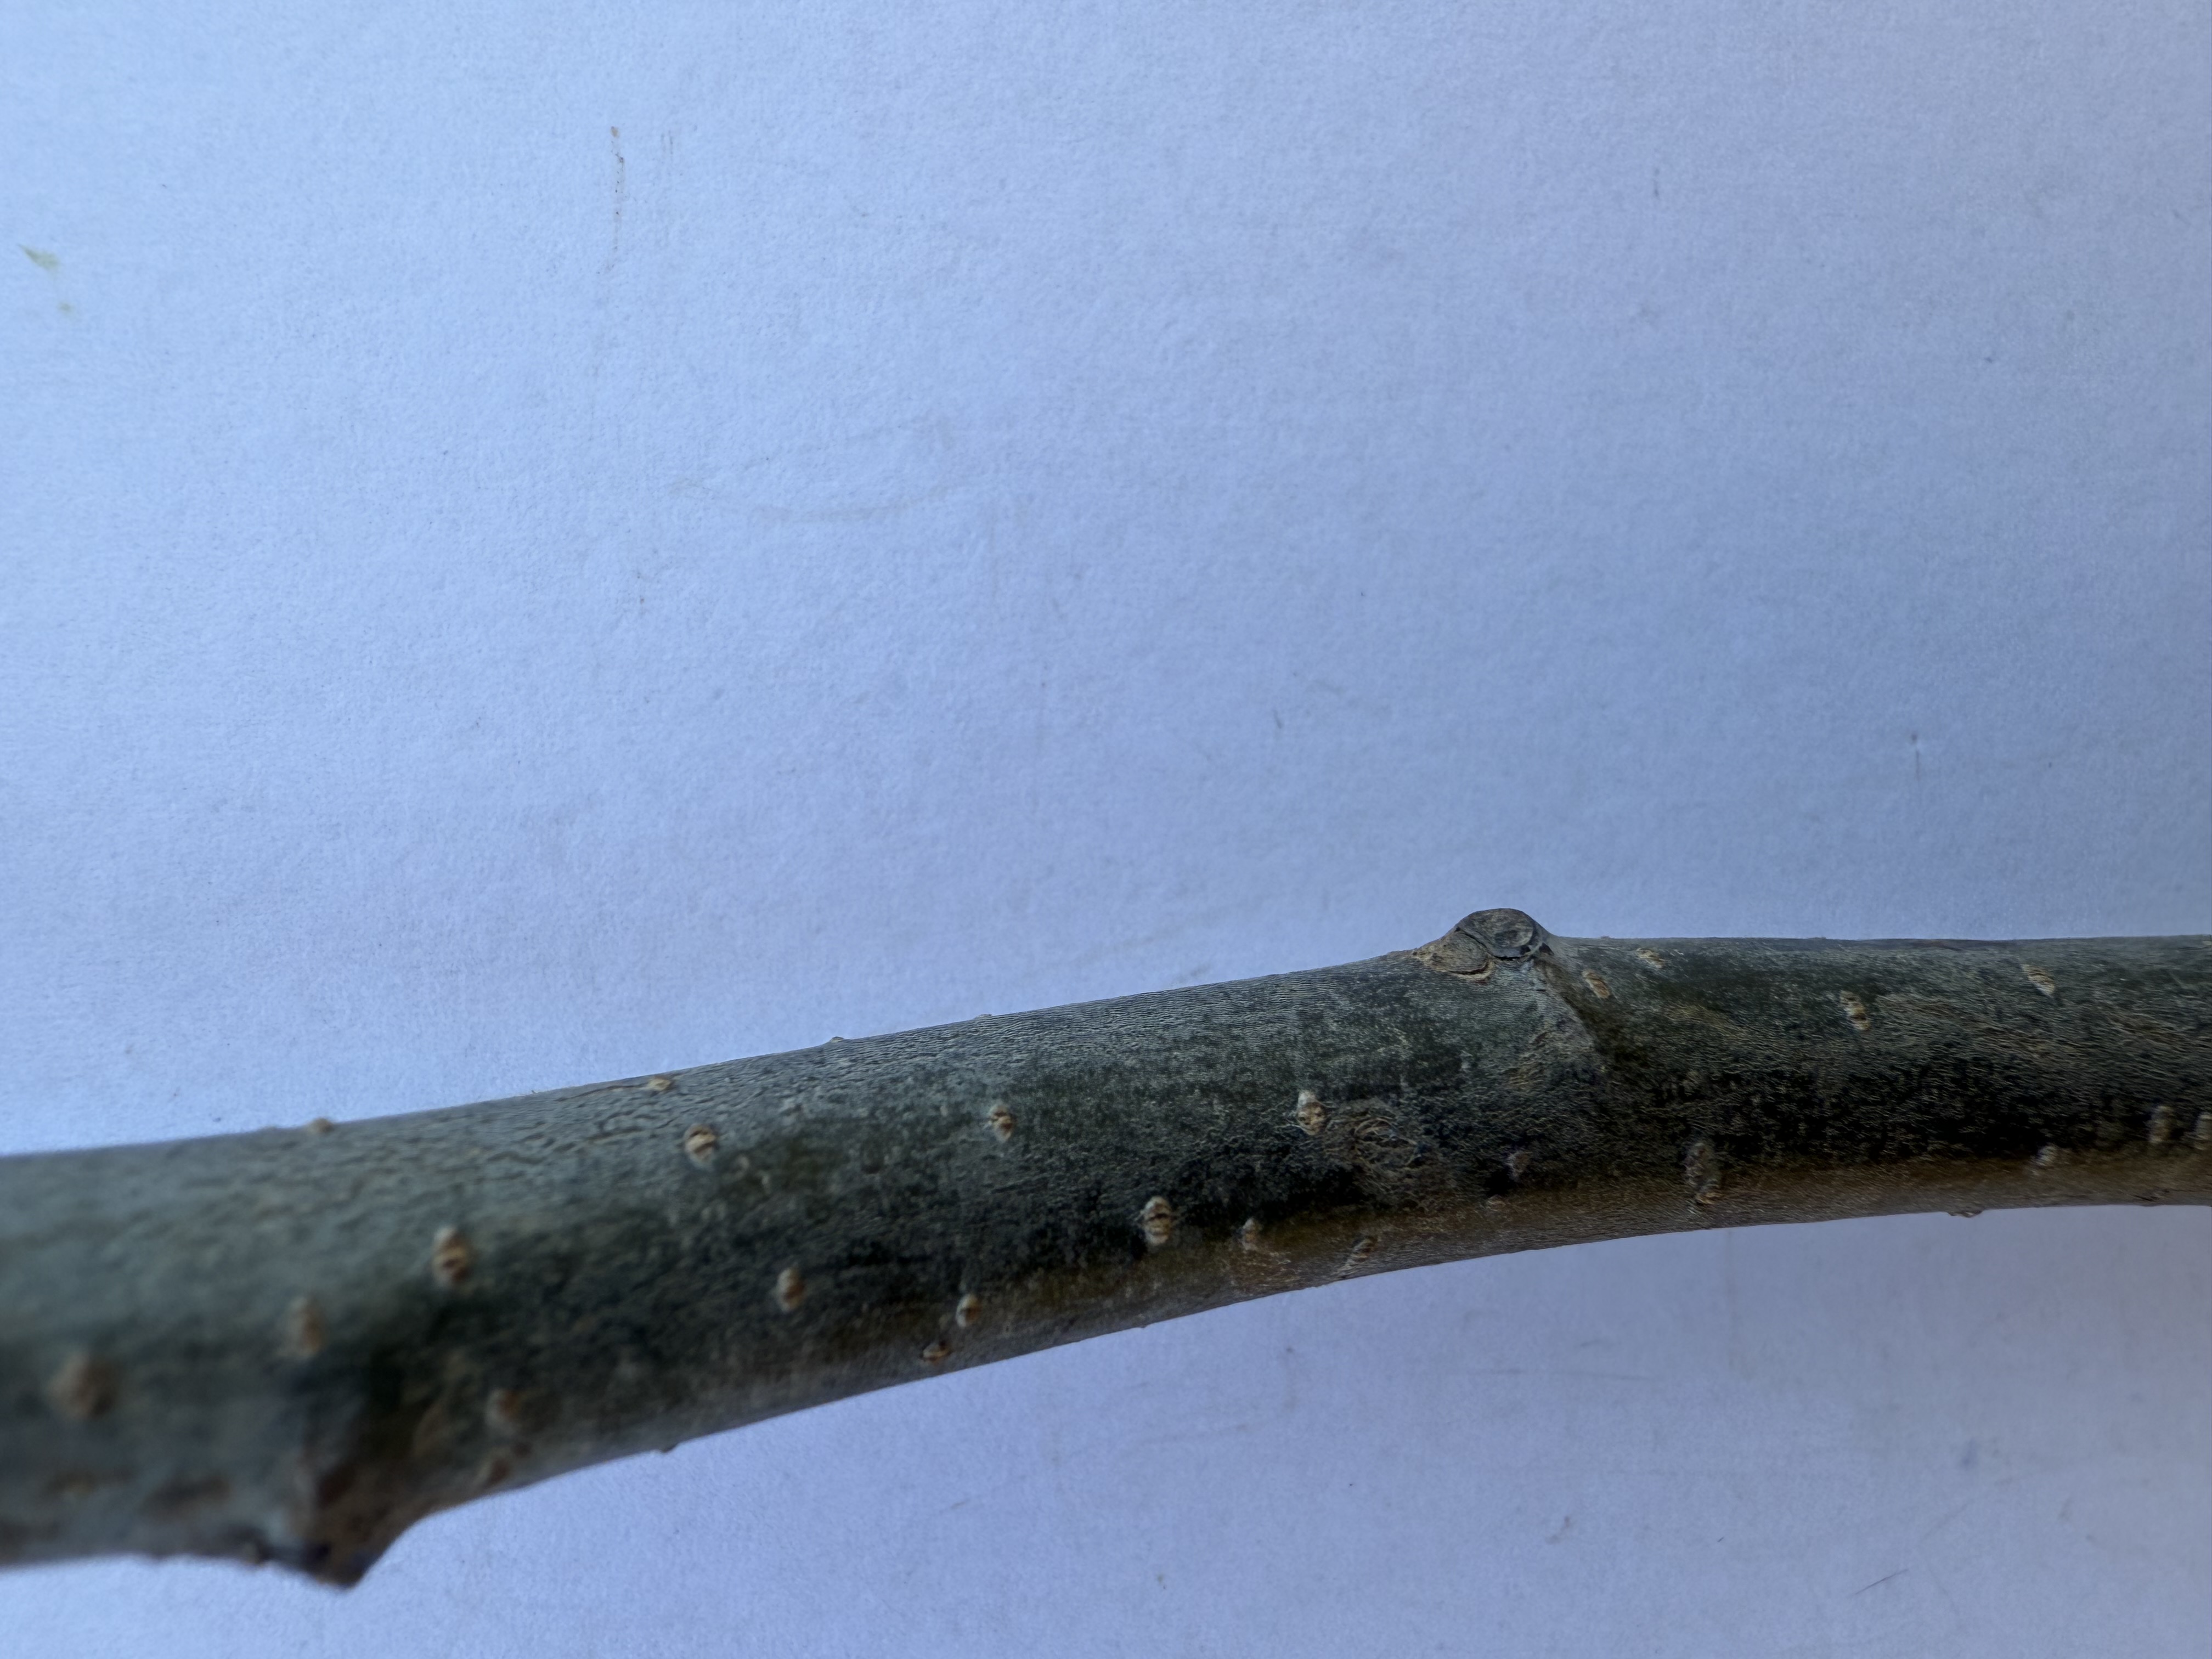
Variety: Chestnut